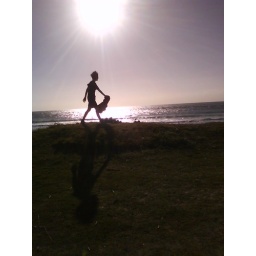
little boy walking around in miami